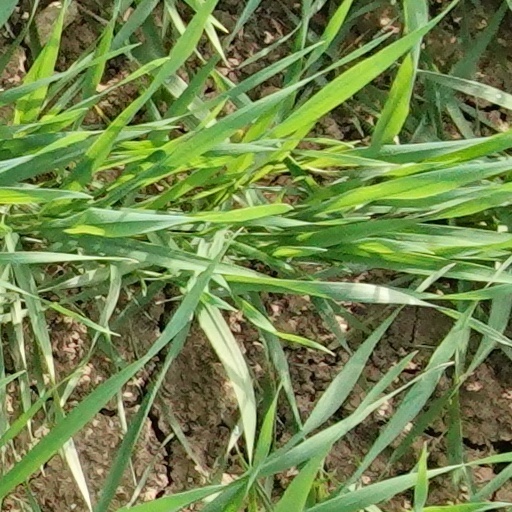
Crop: wheat